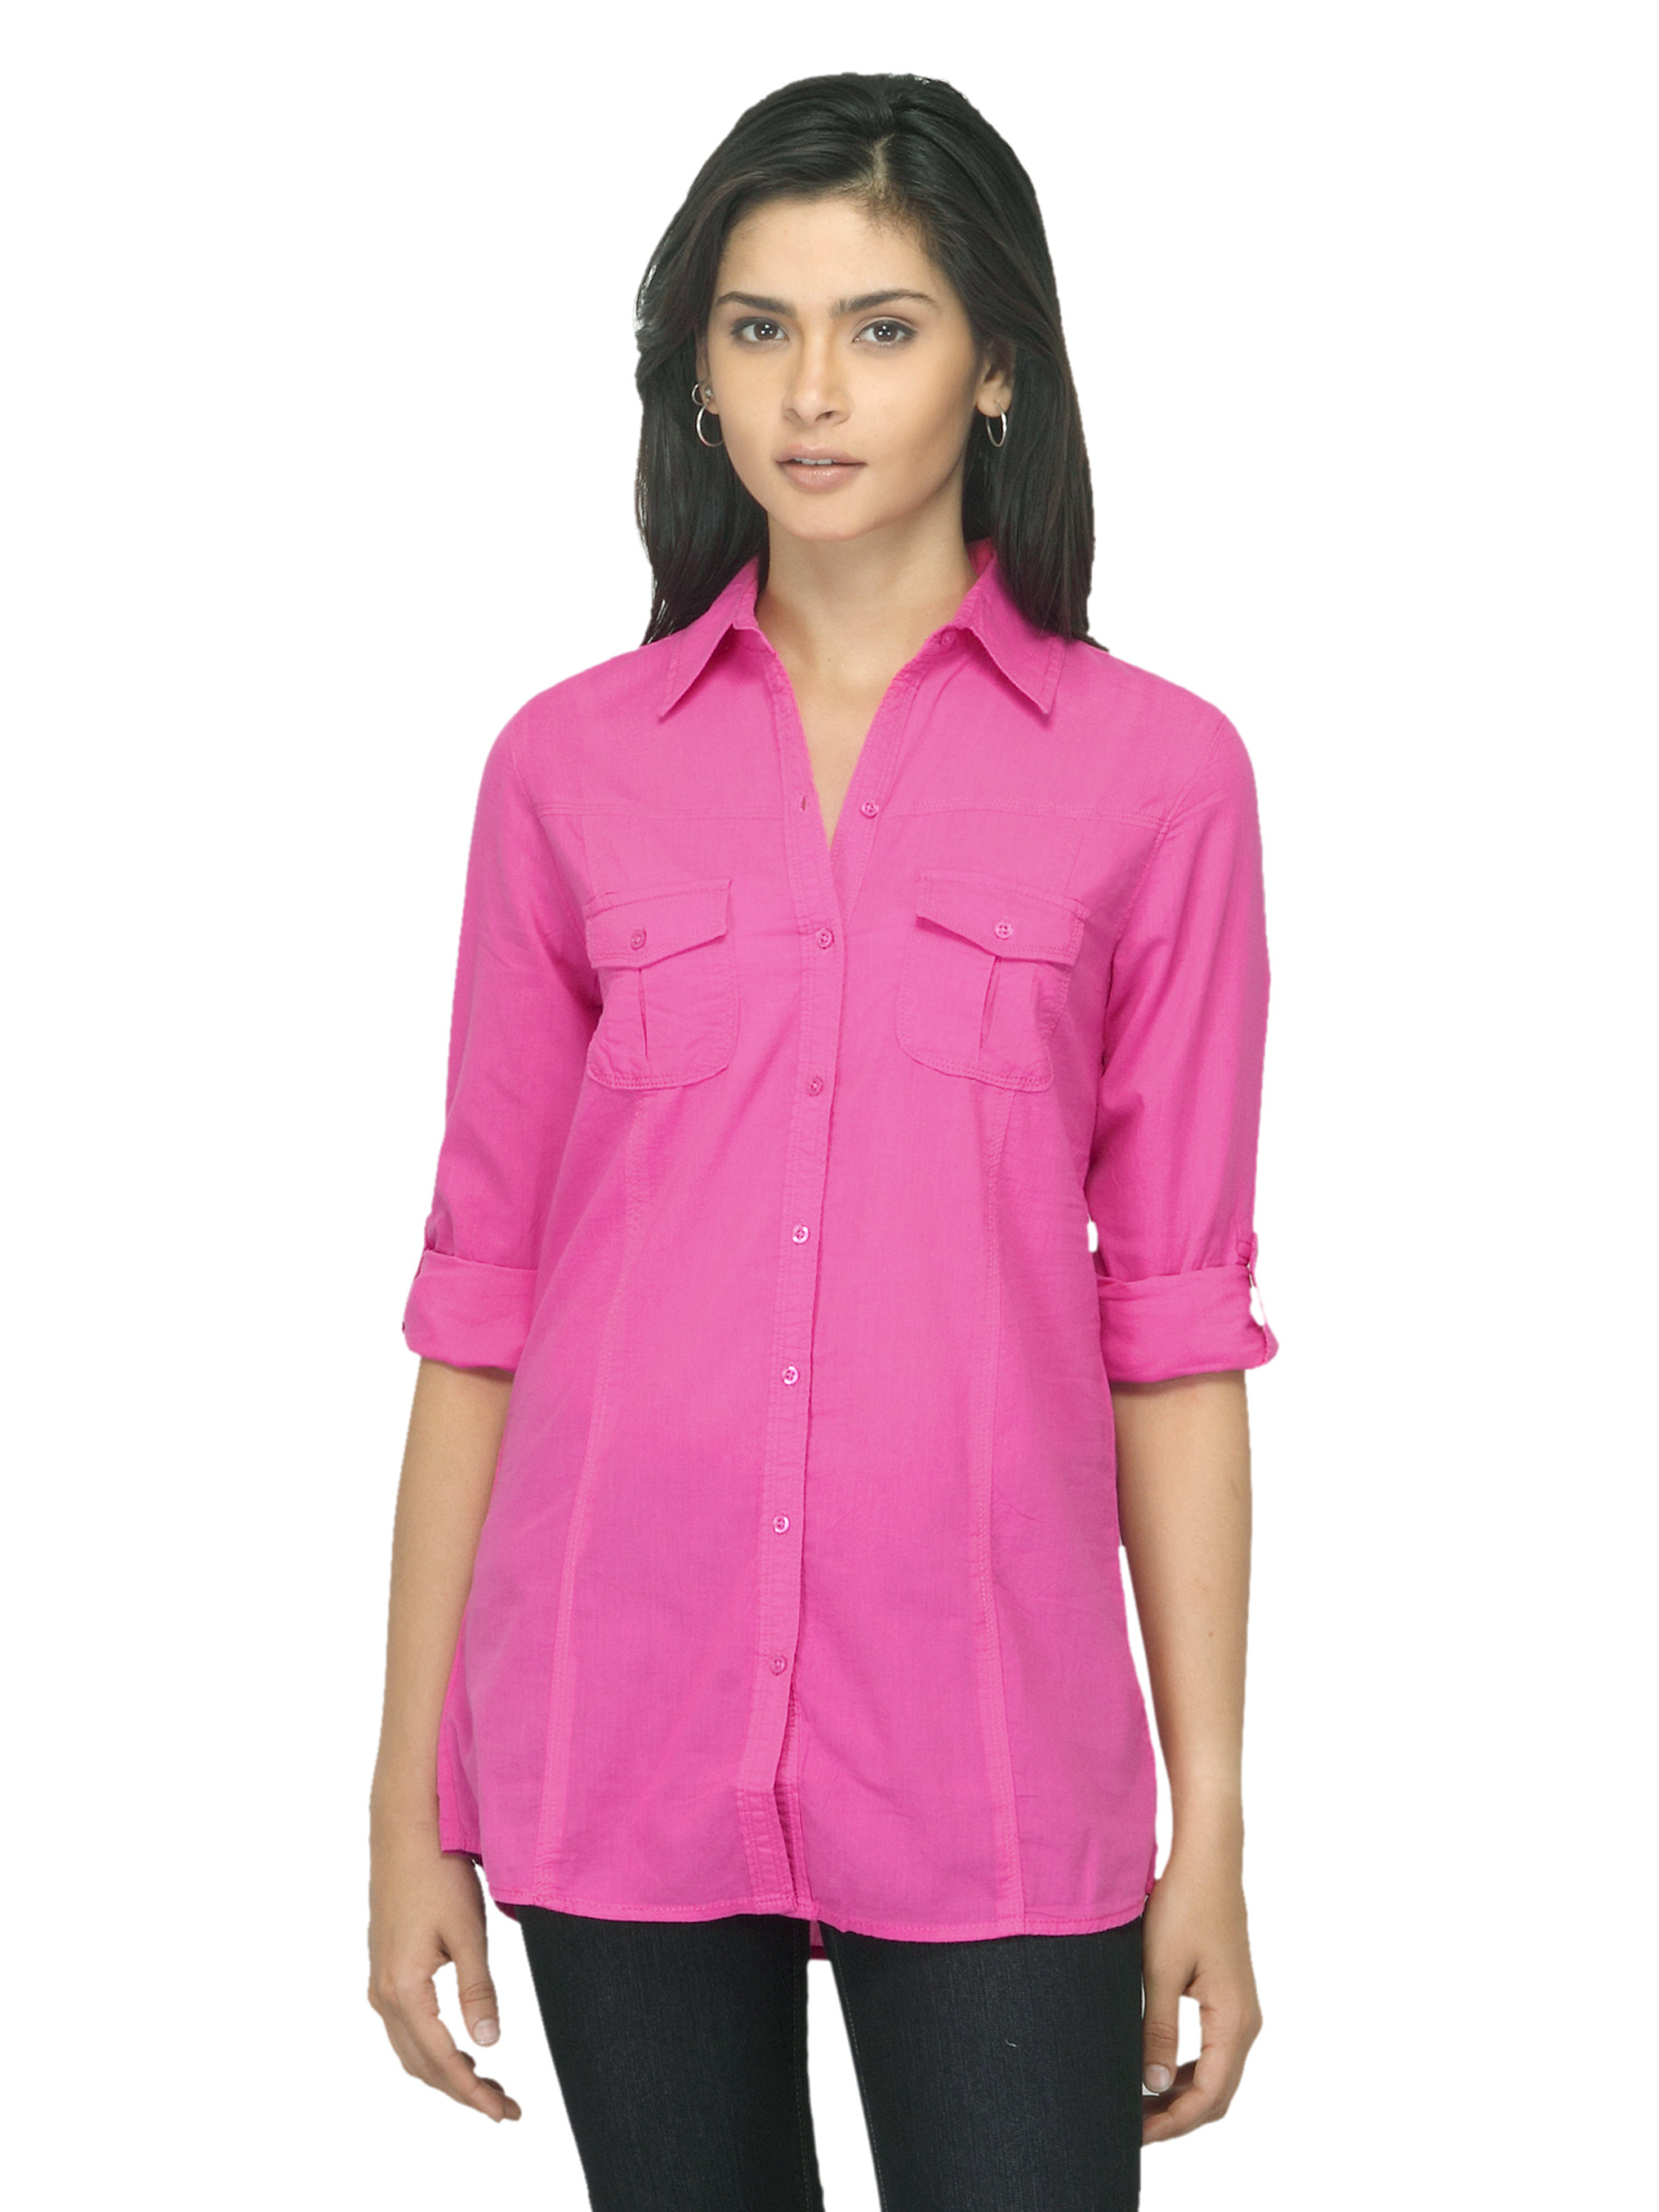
Jealous 21 Women Pink Shirt
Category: Apparel / Topwear / Shirts
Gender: Women
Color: Pink
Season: Summer 2012
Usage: Casual